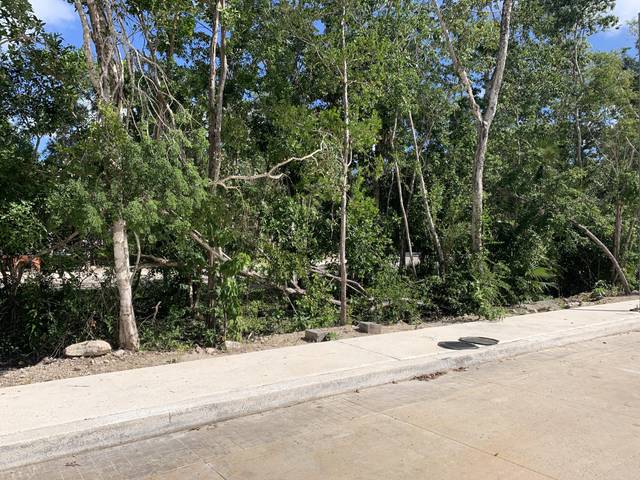
Region: Mexico
Coordinates: 20.871, -86.904